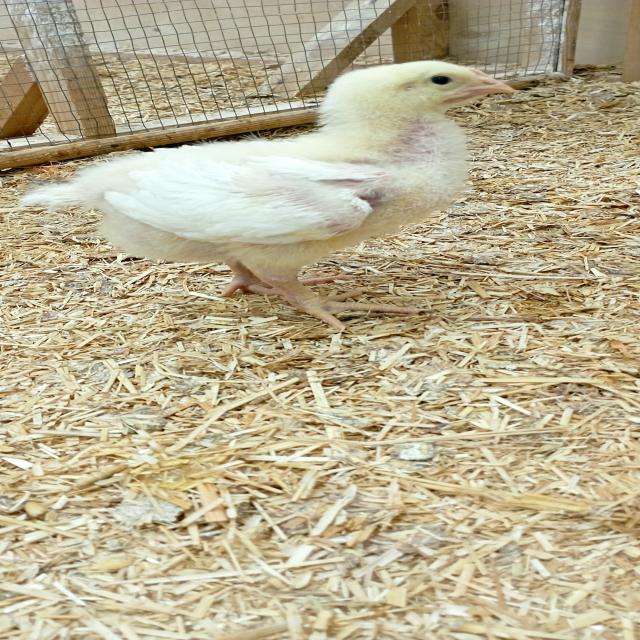
Weight: 381 g